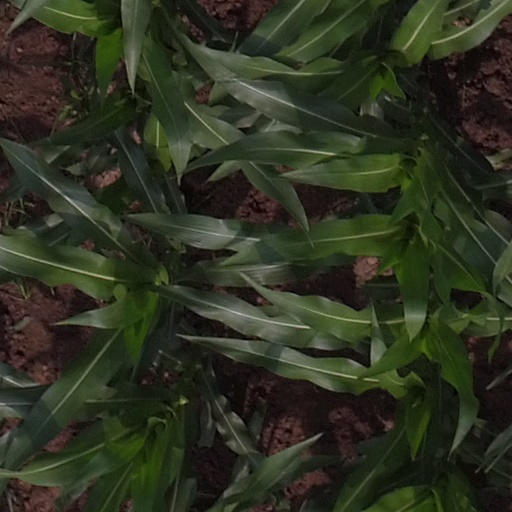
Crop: maize; corn